FK Sloboda Tuzla

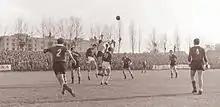
A 1961–62 Yugoslav Second League season match between match between Maribor and Sloboda on 3 December 1961.

FK Sloboda is a club with very rich history in former Yugoslavia giving many star players such as Mesud Nalić, Omer Jusić, Rizah Mešković, Mersed Kovačević, Fuad Mulahasanović, Ismet Hadžić, Dževad Šećerbegović, Mustafa Hukić, Midhat Memišević as well as young players members of U-20 national team such as Isanović, Ćulumarević, Milošević, Hajrulahović, Jogunčić.